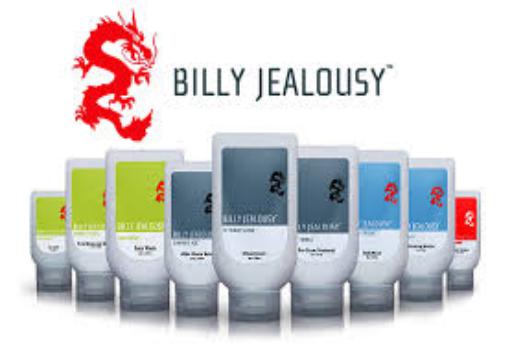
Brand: Billy Jealousy
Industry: Necessities